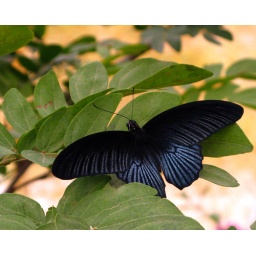
This beautiful black butterfly was at the butterfly exhibit at Como Zoo, in St. Paul, Minnesota. IMG_2456 picasa 8x10